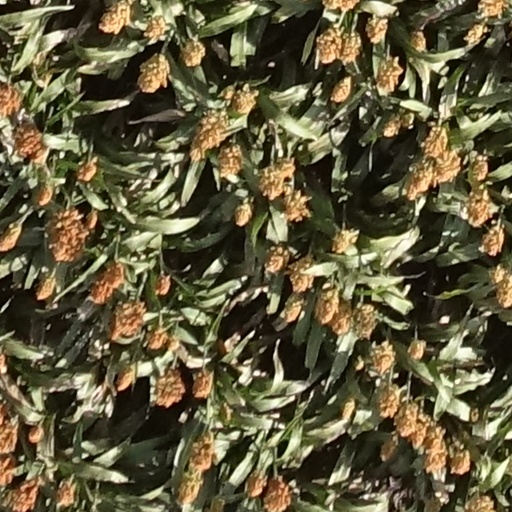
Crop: sorghum